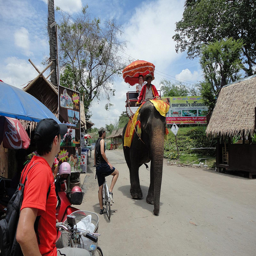
An elephant walking down a street with a passenger and driver.
An elephant carries a woman and a man on its back down the middle of a street
A large elephant carries travelers across the town.
A colorfully adorned elephant carrying passengers into a village.
A large elephant carrying people walking down the street